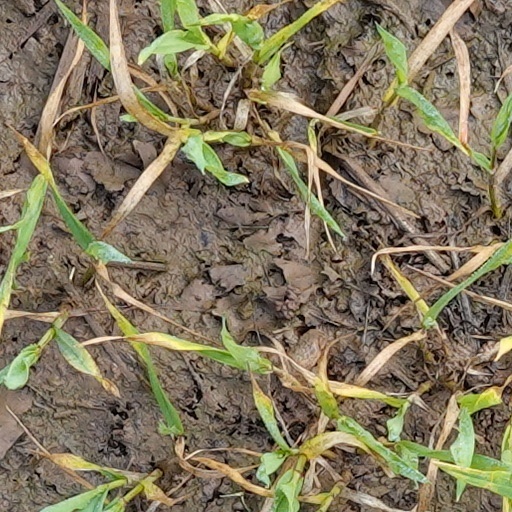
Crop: wheat